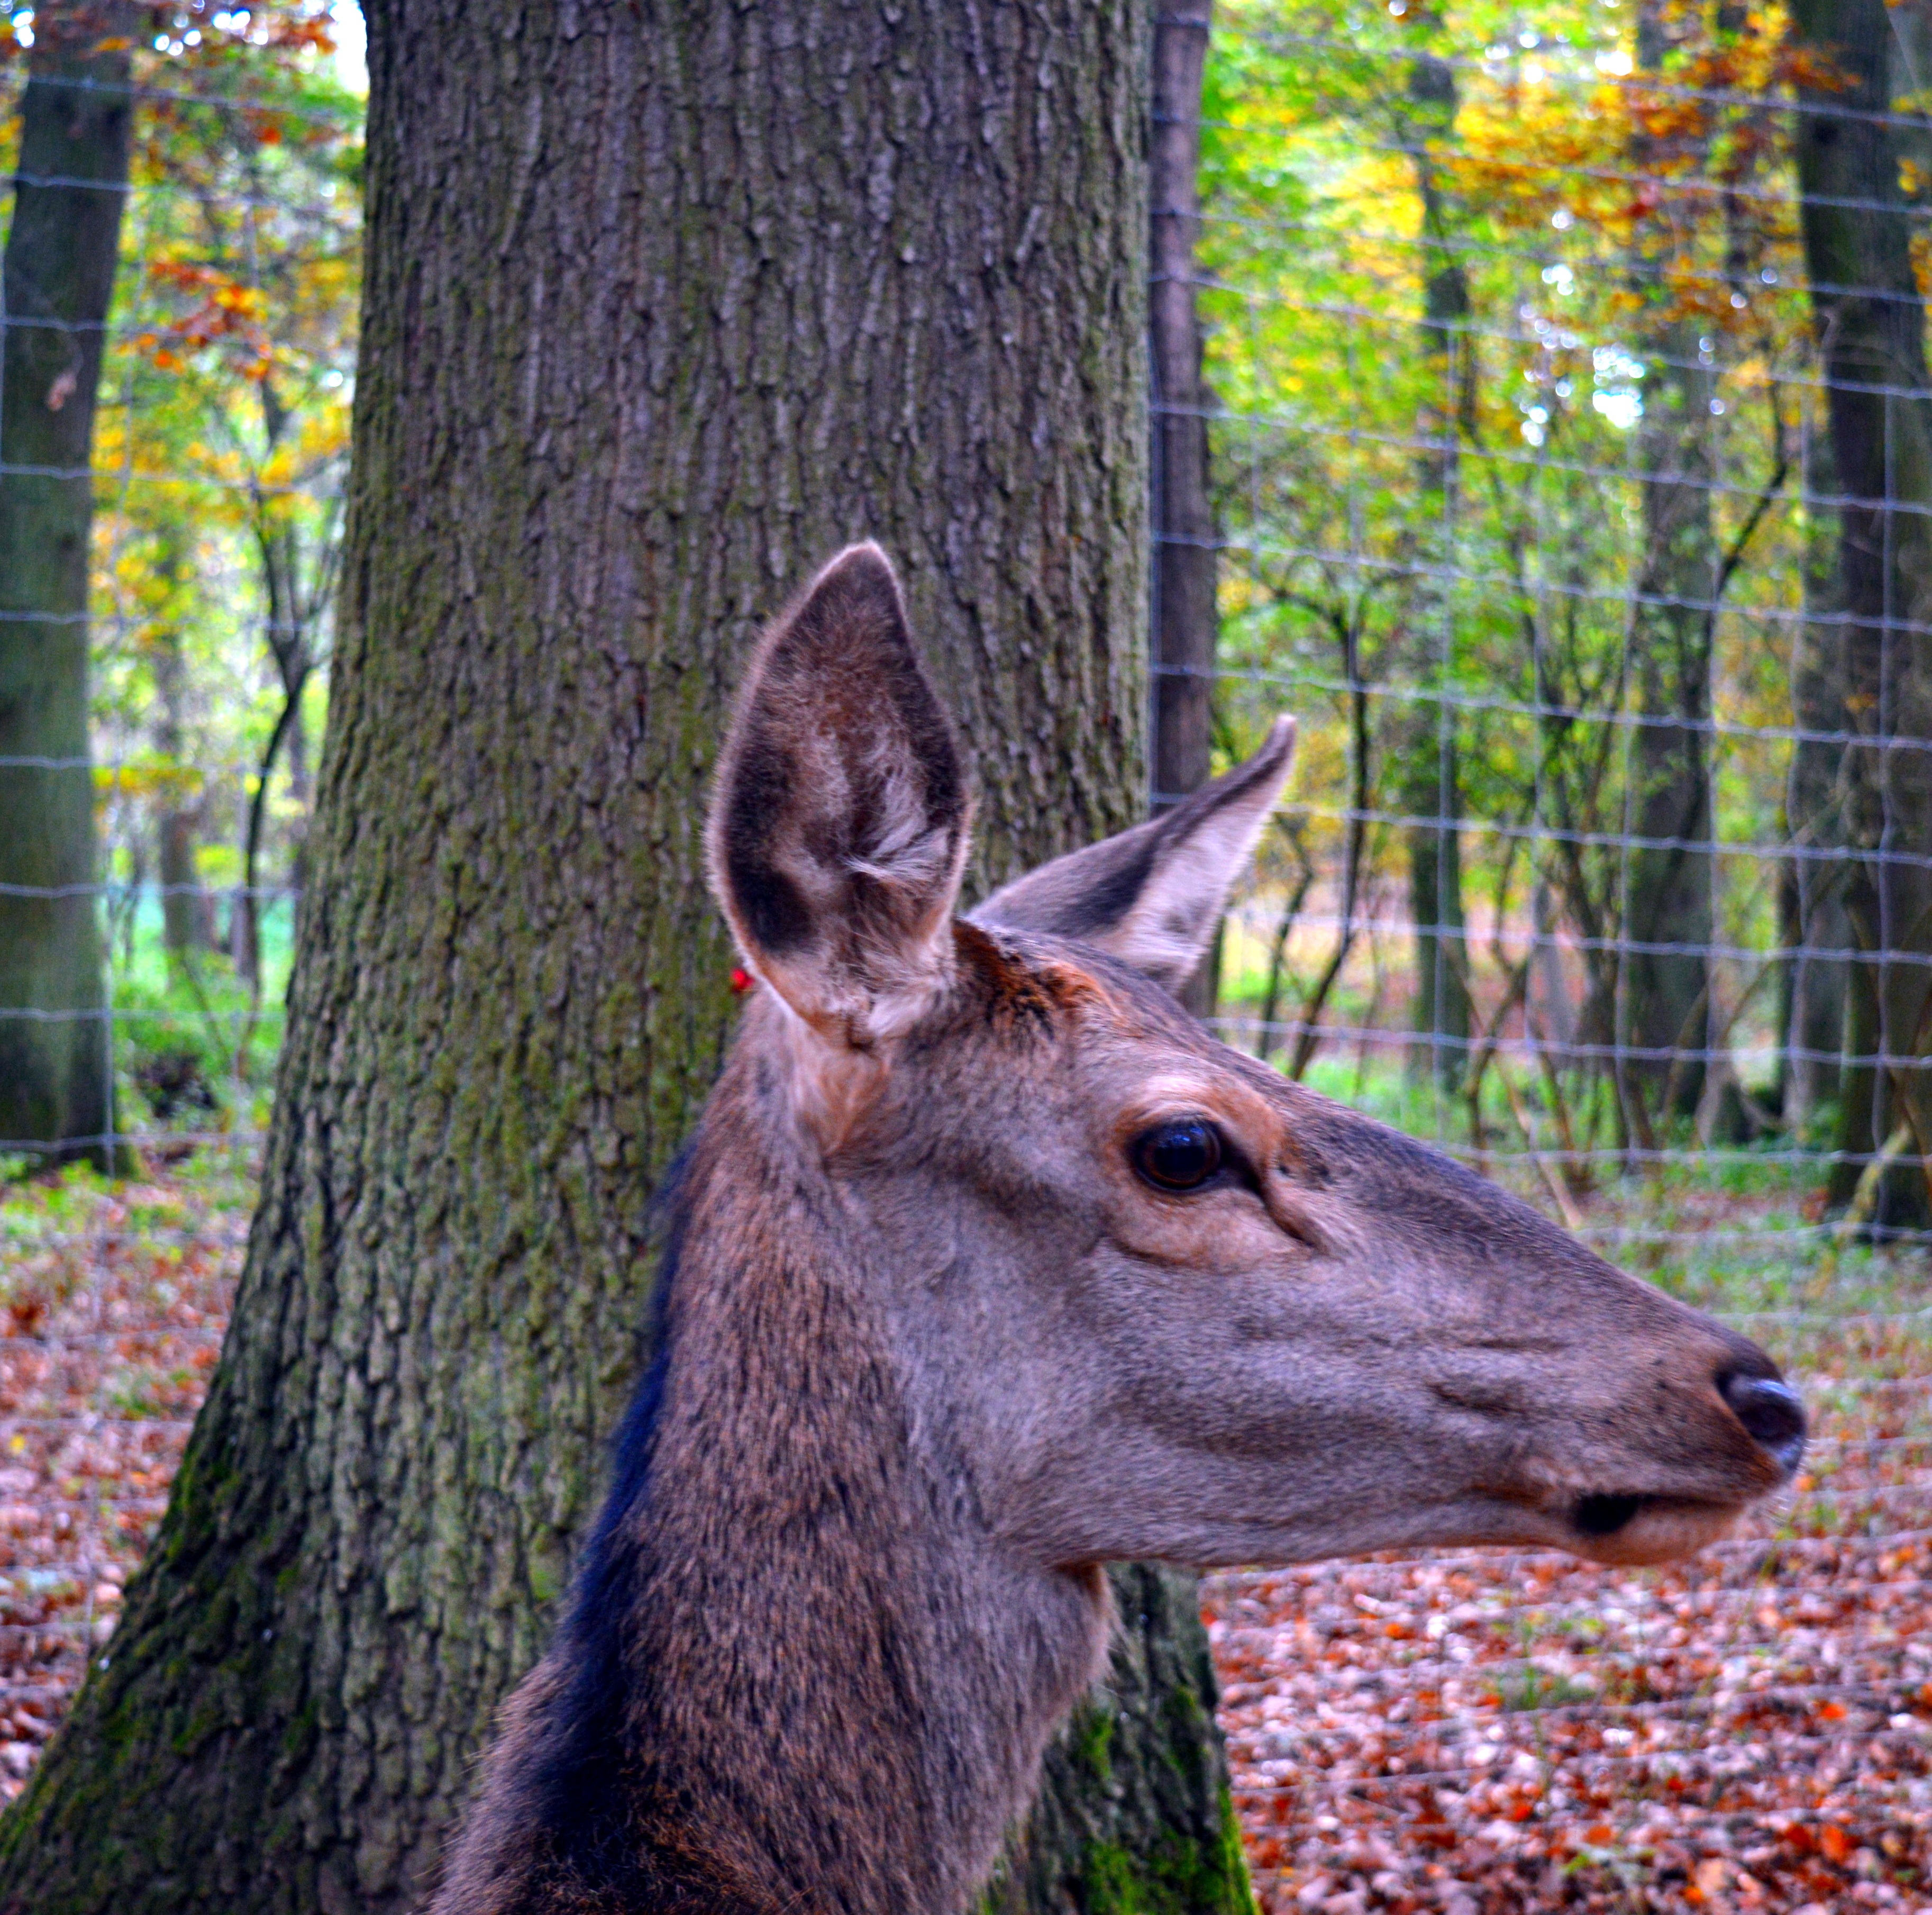
tree, nature, forest, animal, jump, female, wildlife, wild, deer, zoo, autumn, mammal, close, fauna, graze, vertebrate, roe deer, scheu, capreolus capreolus, ruminant, ricke, attention, white tailed deer